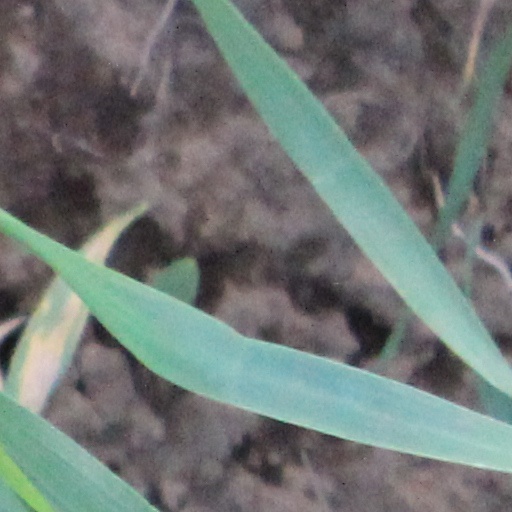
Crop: wheat